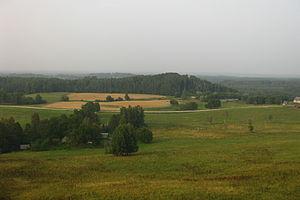
Le parc national de Karula est un parc national du sud de l'Estonie qui fut créé en 1979 en tant qu'aire protégée puis devint parc national en 1993. Le parc national de Karula est inclus dans le réseau européen Natura 2000.